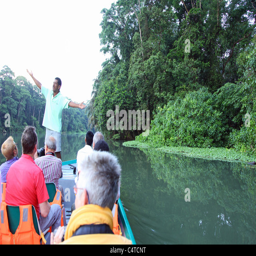
a guide and tourists on a boat on the canals